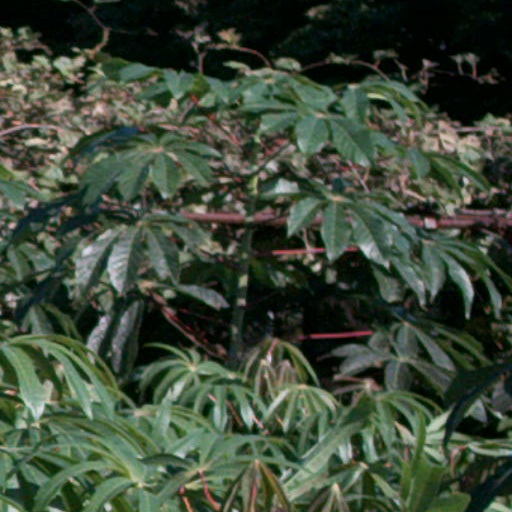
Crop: cassava